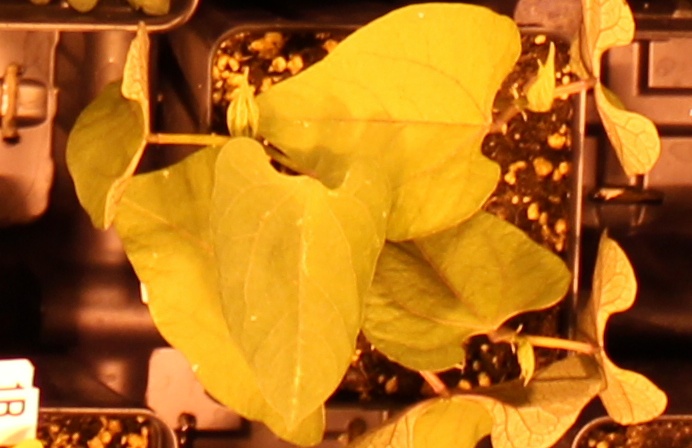
Label: Blackbean